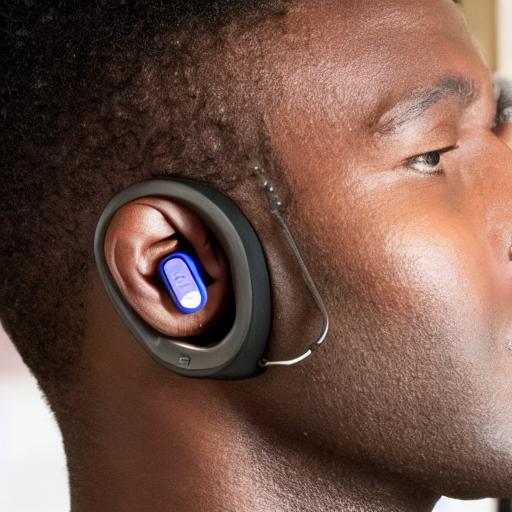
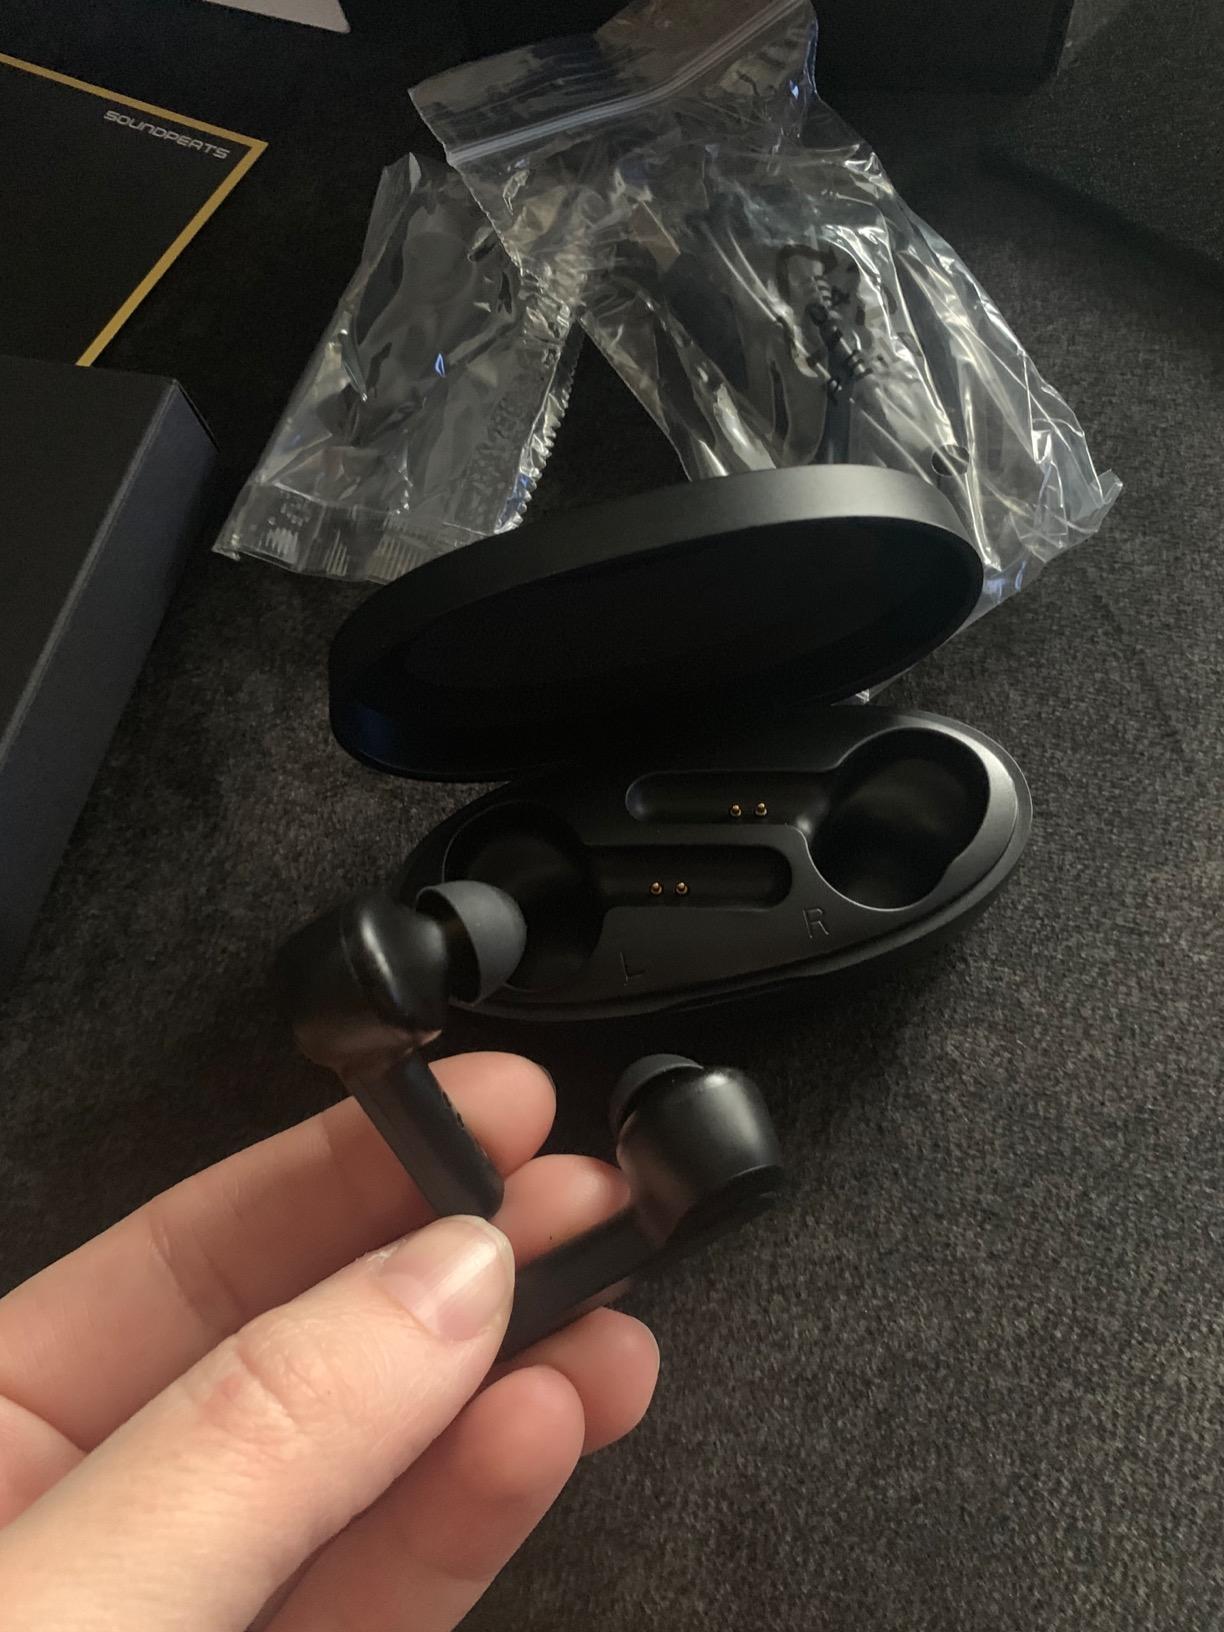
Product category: earbuds
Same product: no